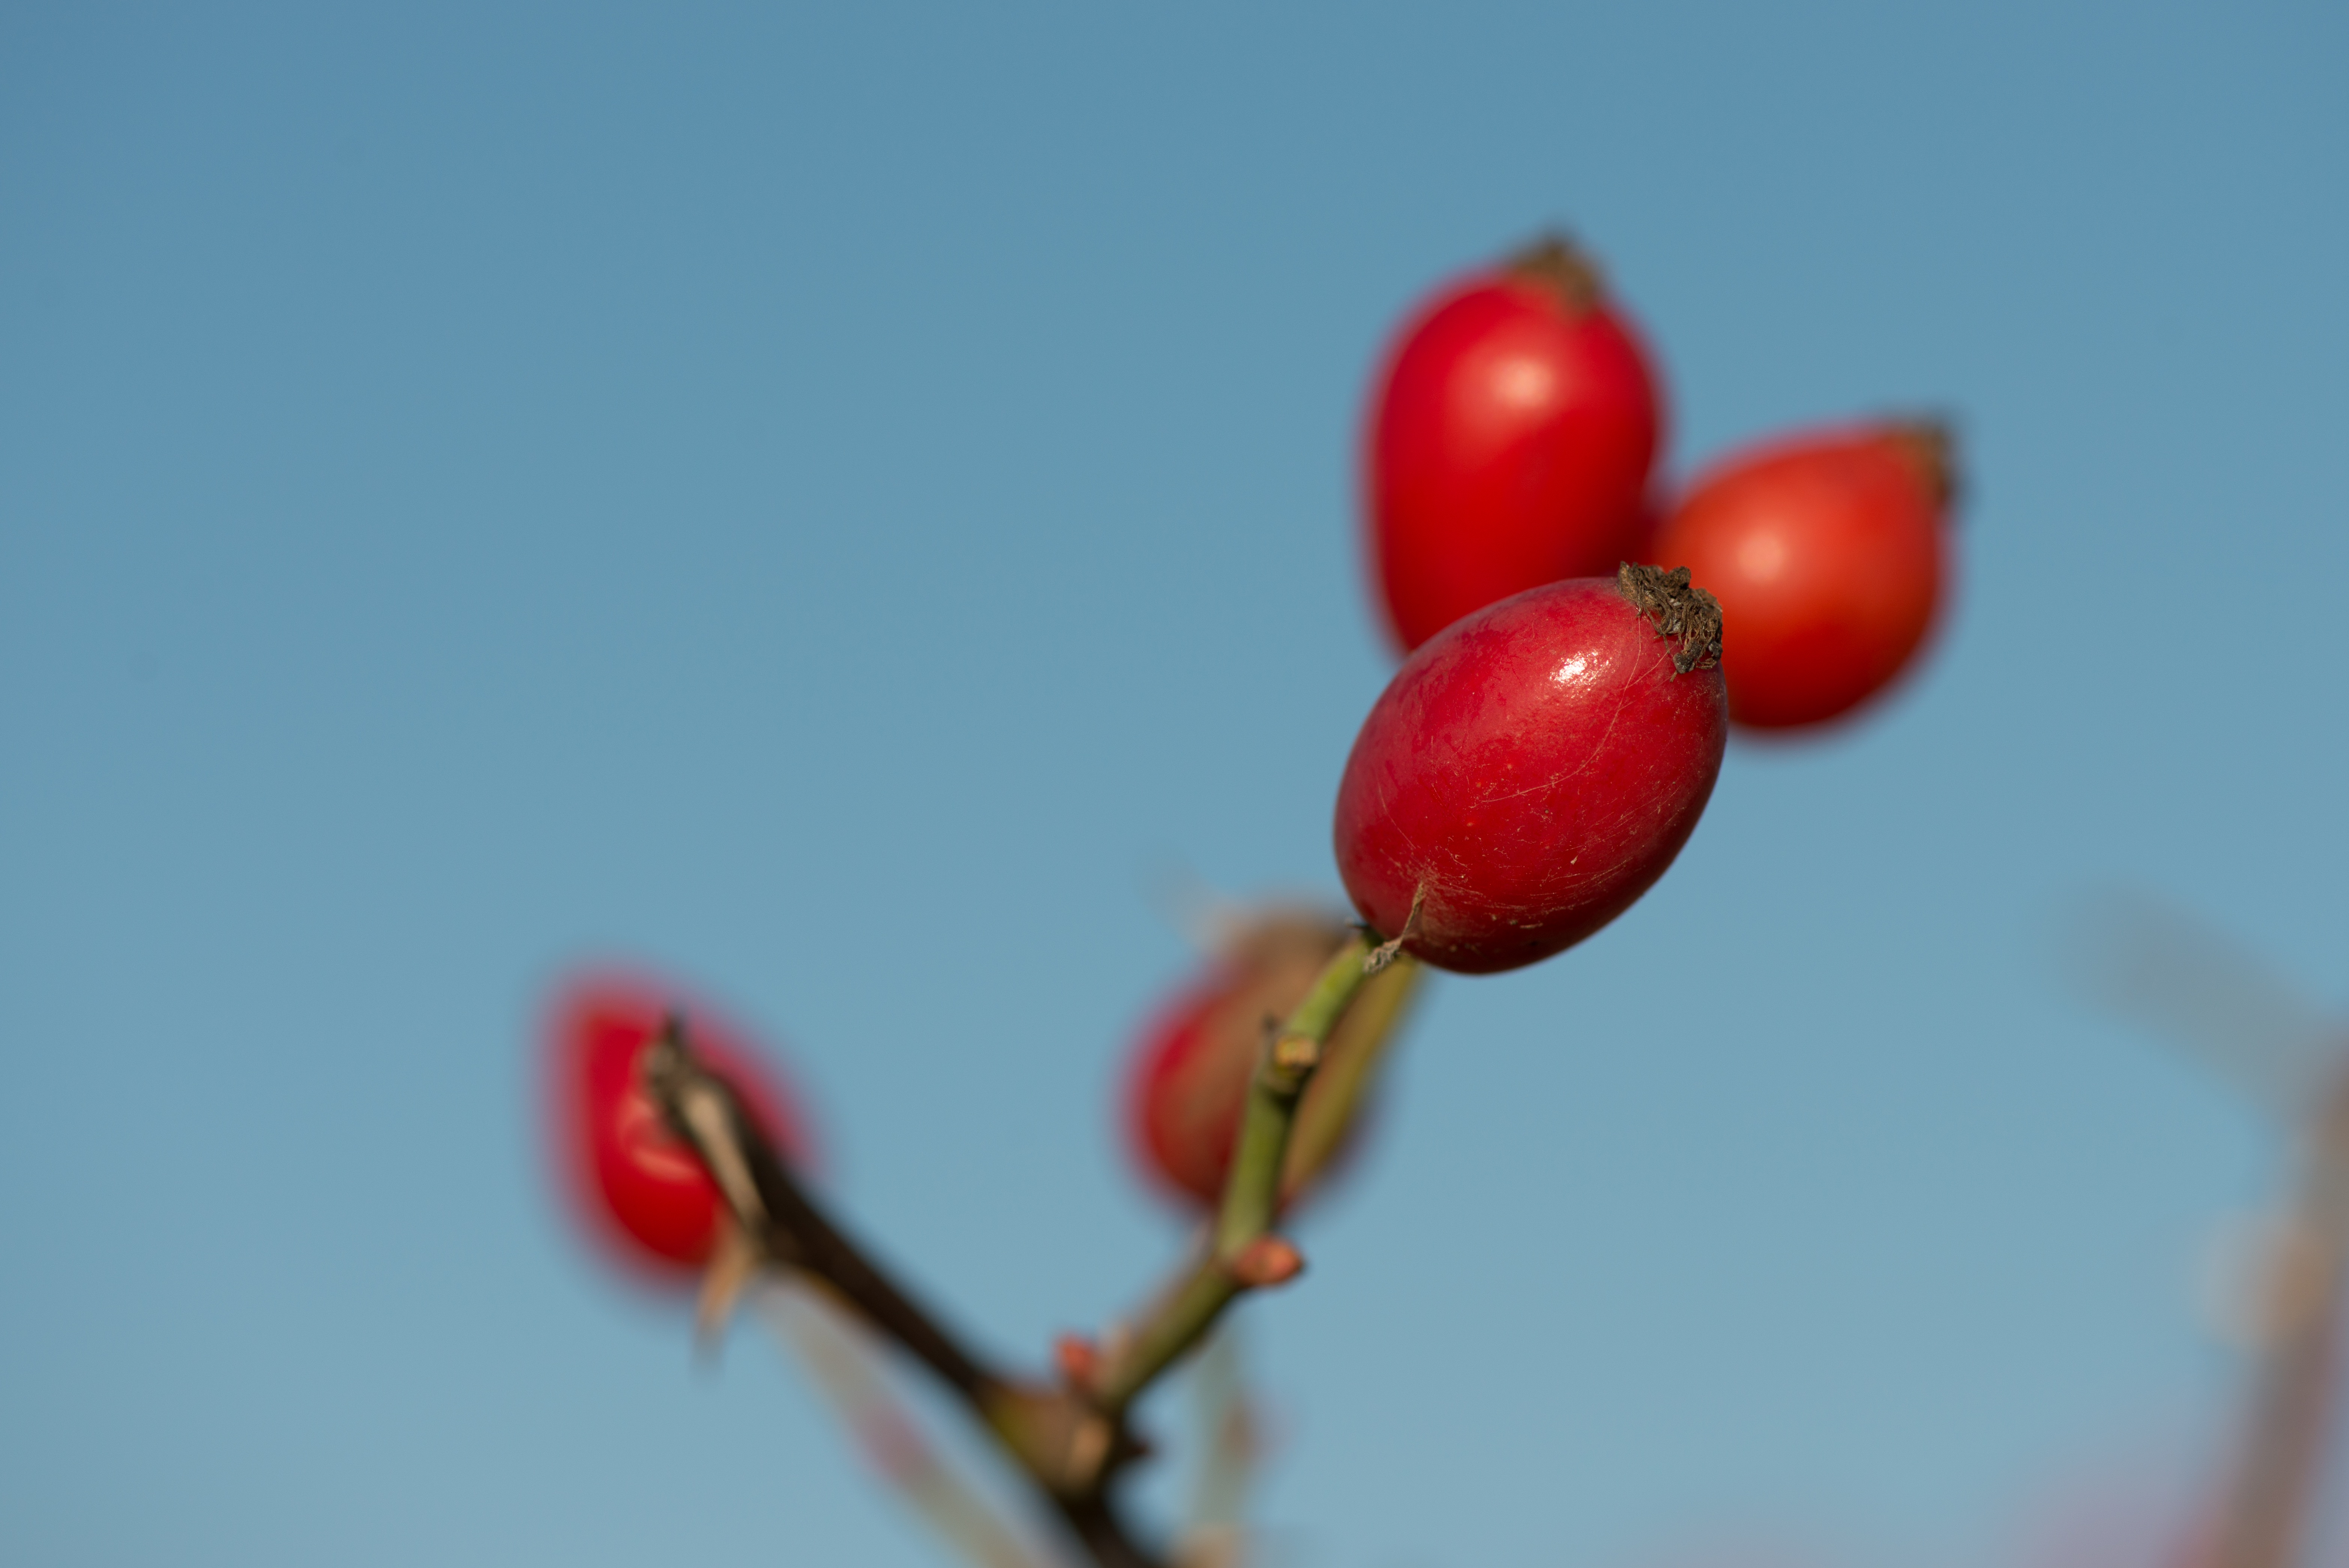
branch, blossom, plant, fruit, flower, food, red, produce, autumn, shrub, fruits, darts, the sky, rose hip, macro photography, flowering plant, land plant